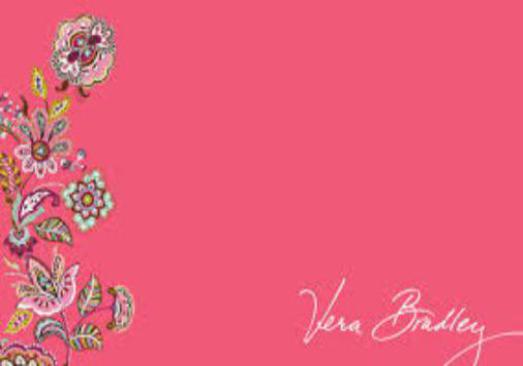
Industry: Clothes